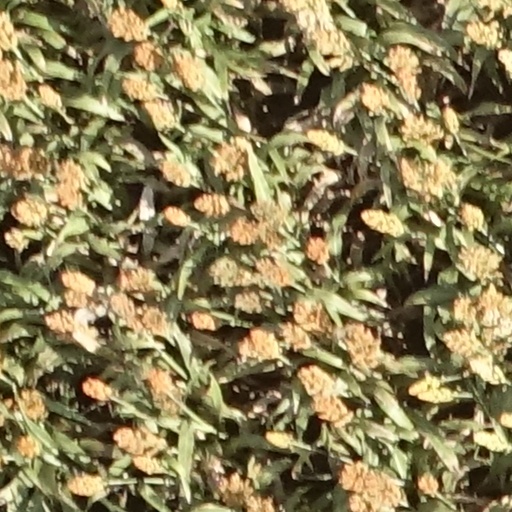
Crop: sorghum